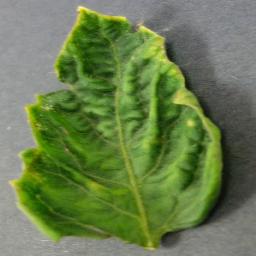
Label: Tomato___Tomato_Yellow_Leaf_Curl_Virus